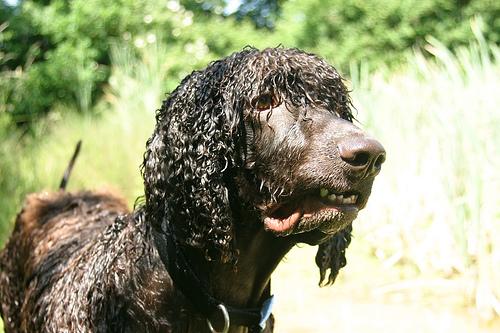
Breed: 219-n000066-Irish_water_spaniel